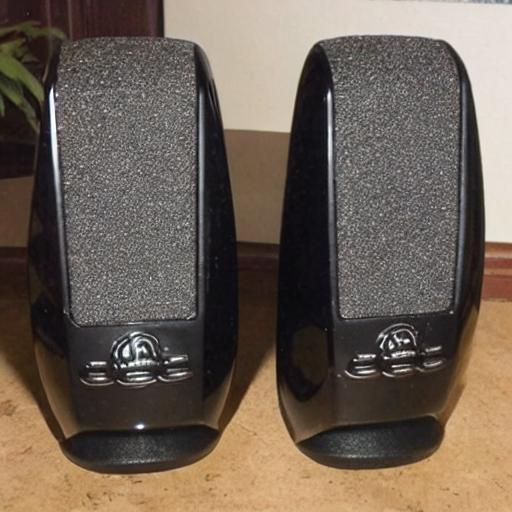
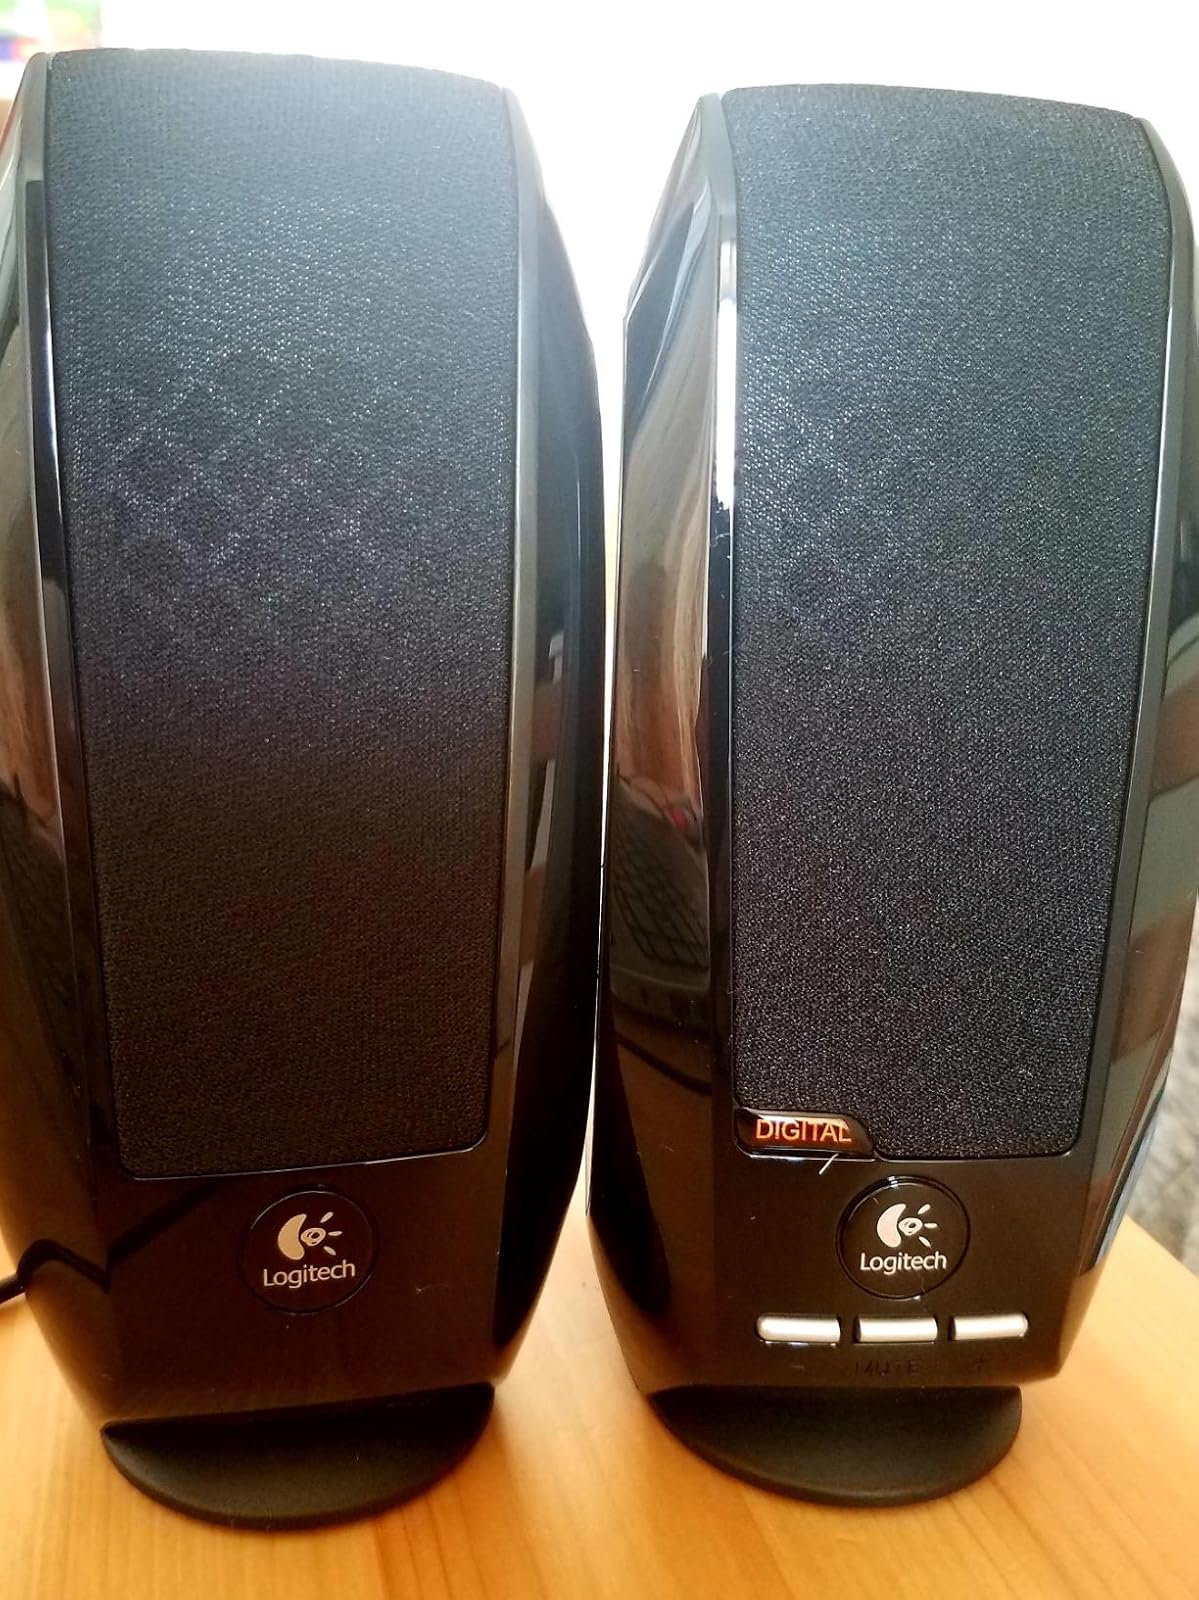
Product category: speaker
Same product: no